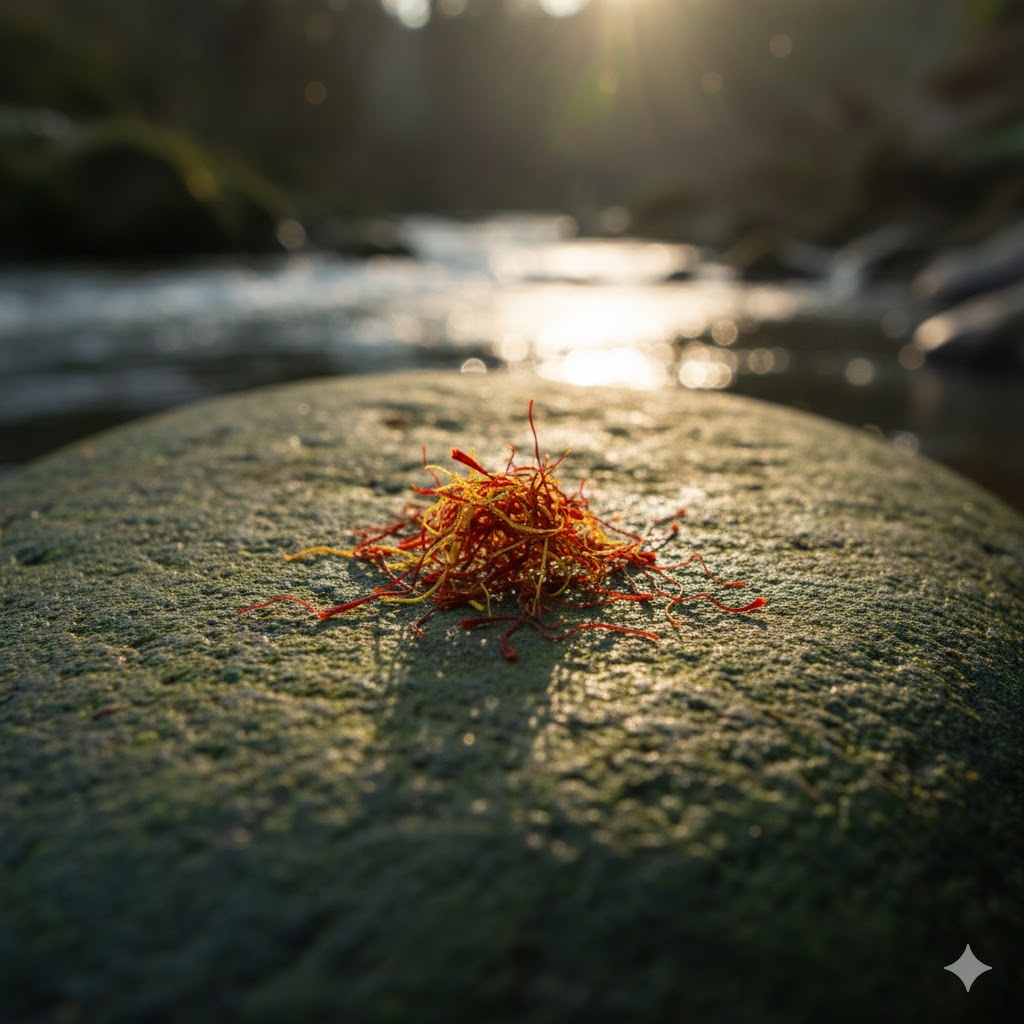
Saffron quality class: lacha